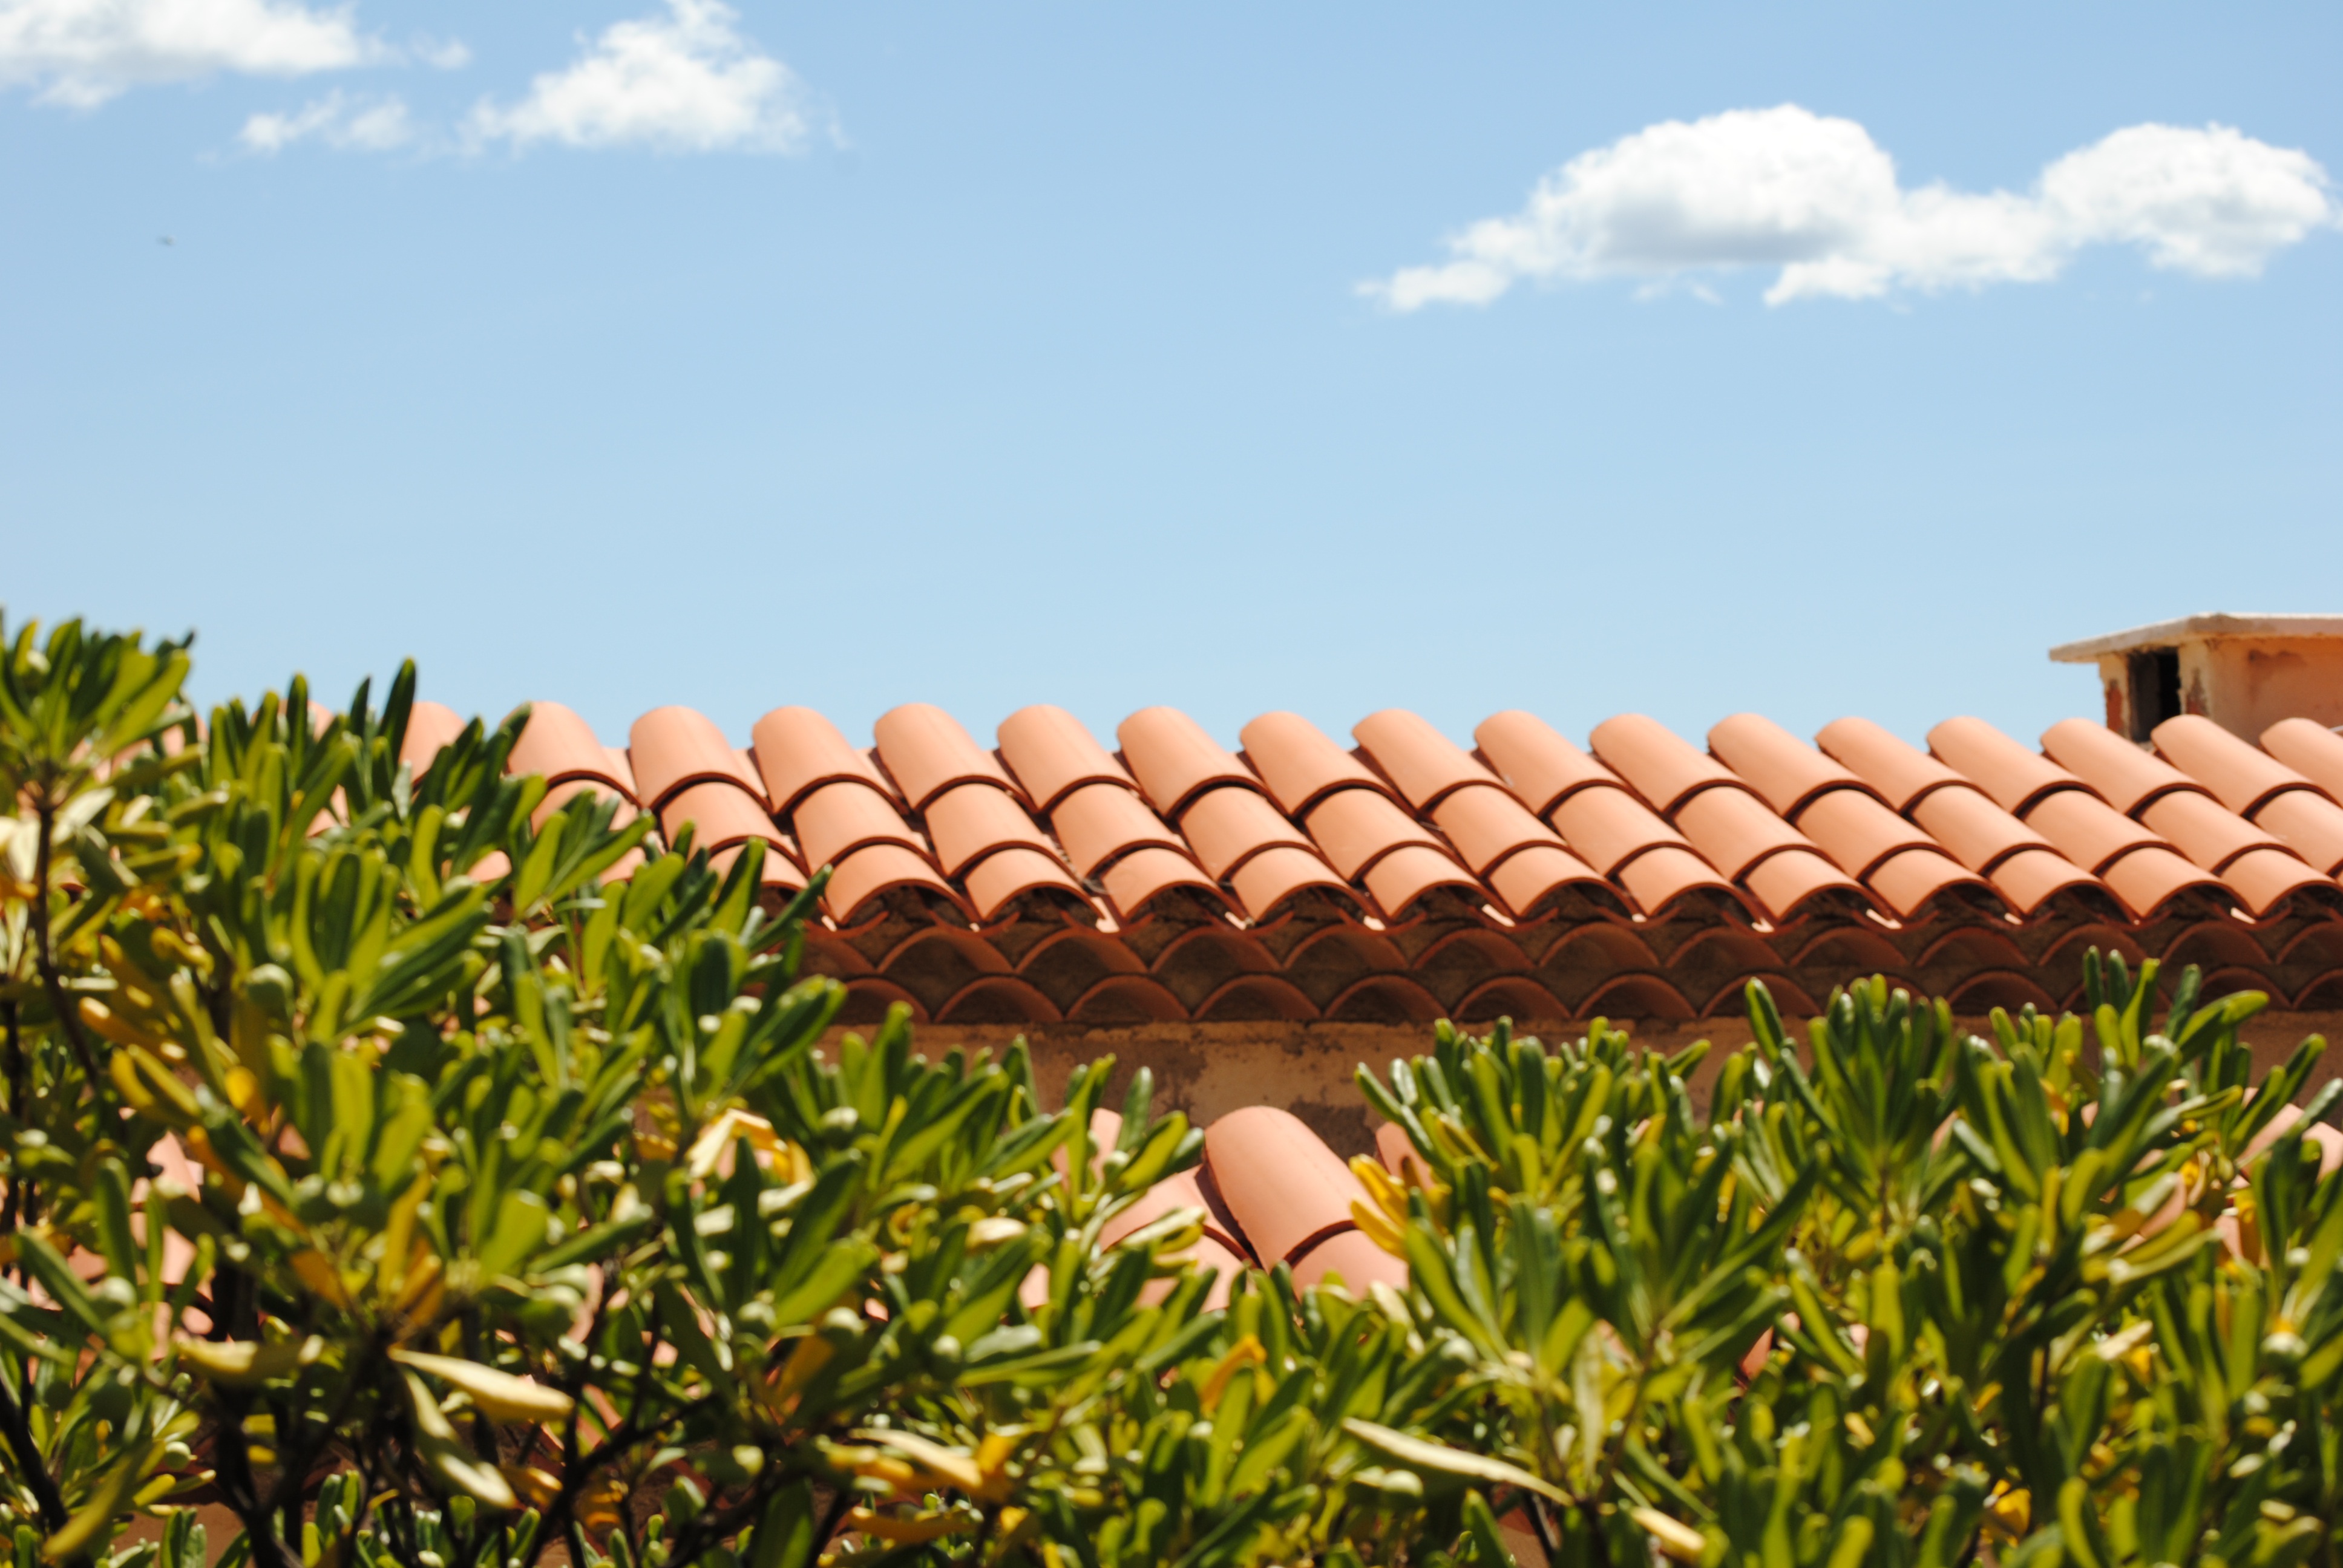
grass, architecture, field, lawn, house, flower, roof, building, home, decoration, construction, pattern, colourful, brown, blue, agriculture, terracotta, clouds, style, decorate, grass family